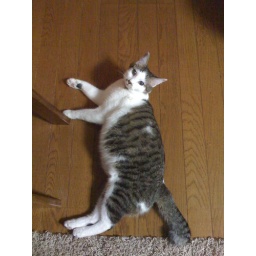
Japanese say NEKONEKO is cat in EnglishNEKO means sleeping cats